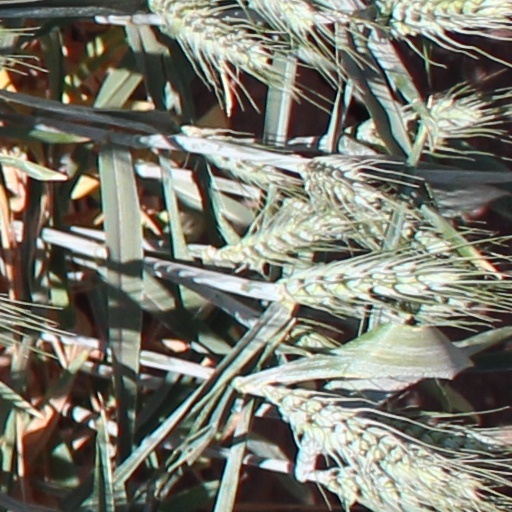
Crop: wheat